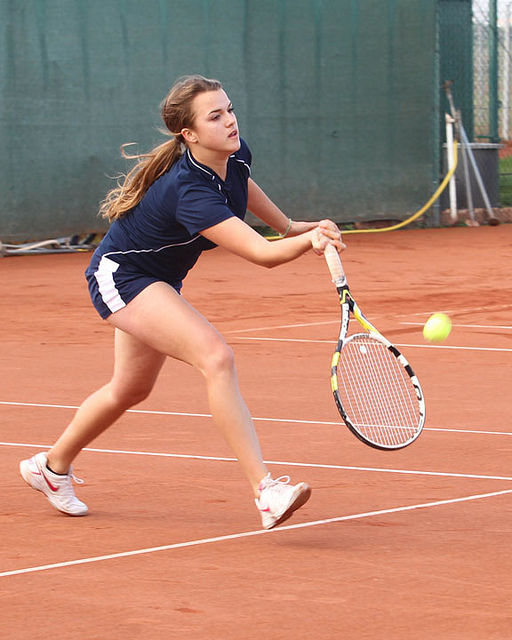
một nữ vận động viên tennis đang dùng vợt đánh đỡ bóng ở trên sân đất nện